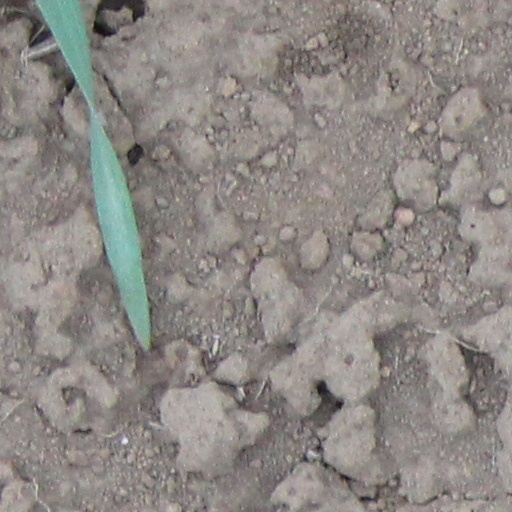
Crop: wheat